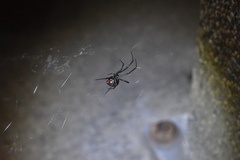
Species: Lactrodectus_hesperus